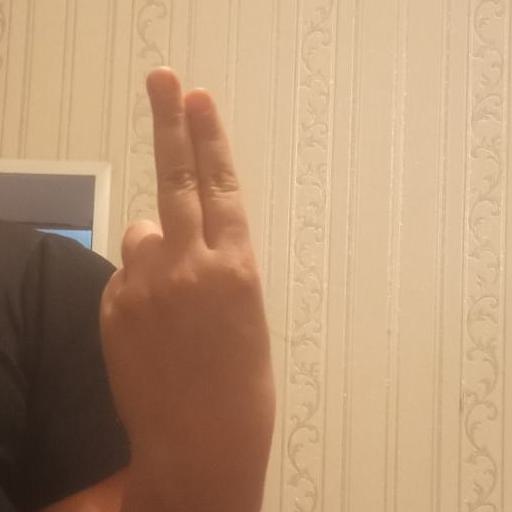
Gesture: two_up_inverted